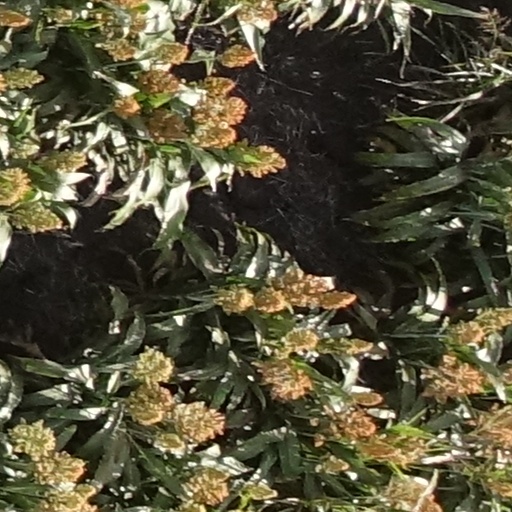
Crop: sorghum